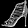
Label: Sandal